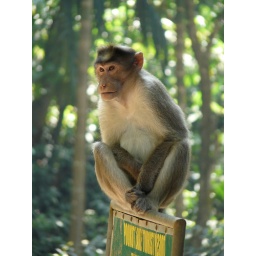
This monkey was sitting on the sign that is in the entry of the Pookode Lake.